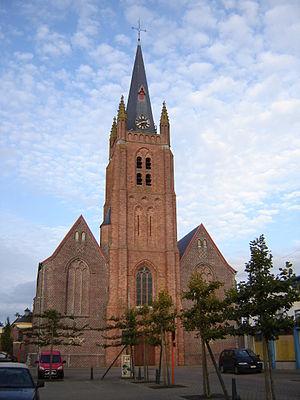
Liste des églises-halles ou hallekerques de Belgique.